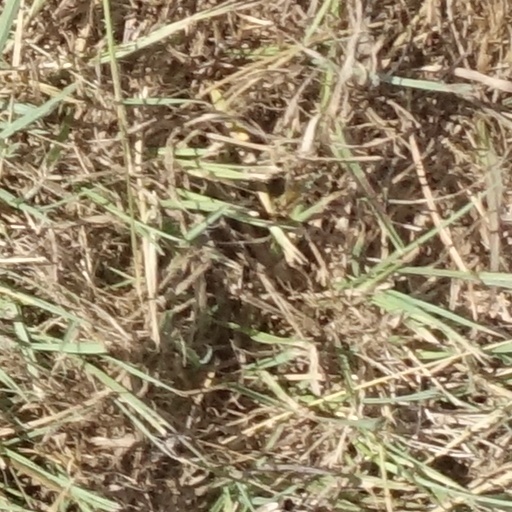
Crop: sorghum